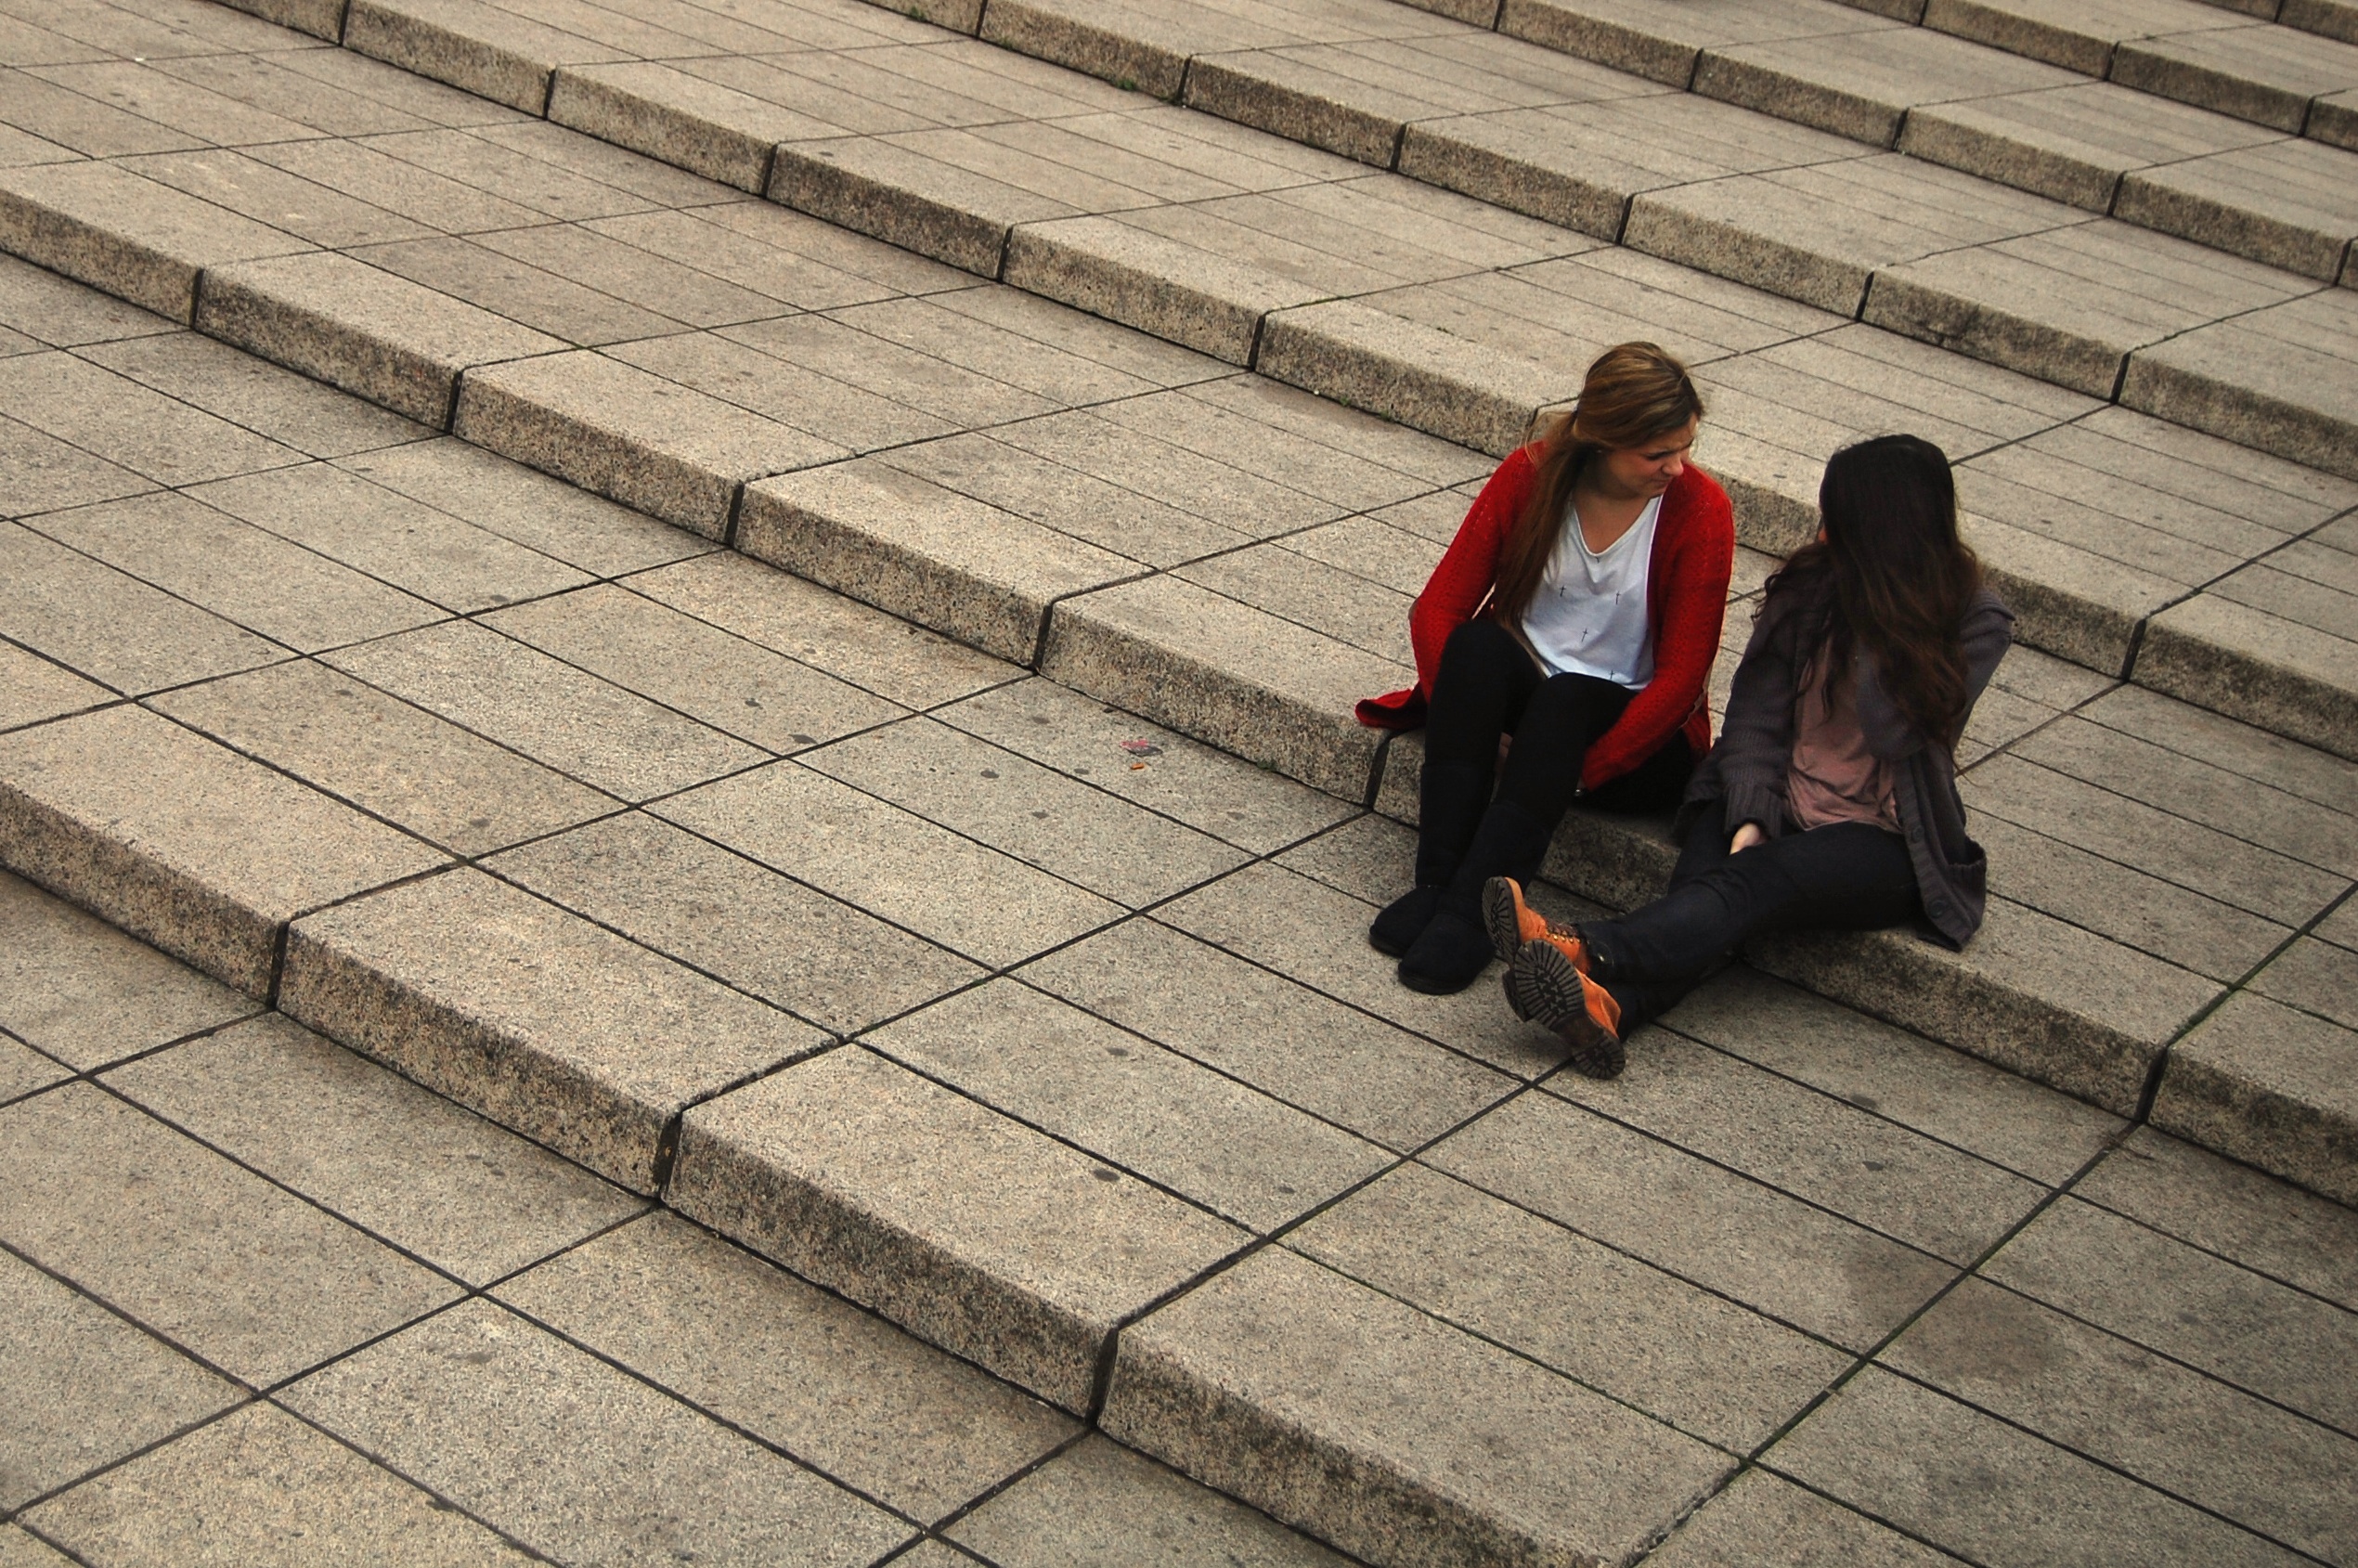
pedestrian, road, street, sidewalk, red, sitting, infrastructure, photograph, flooring, road surface, human positions